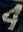
Number: 4